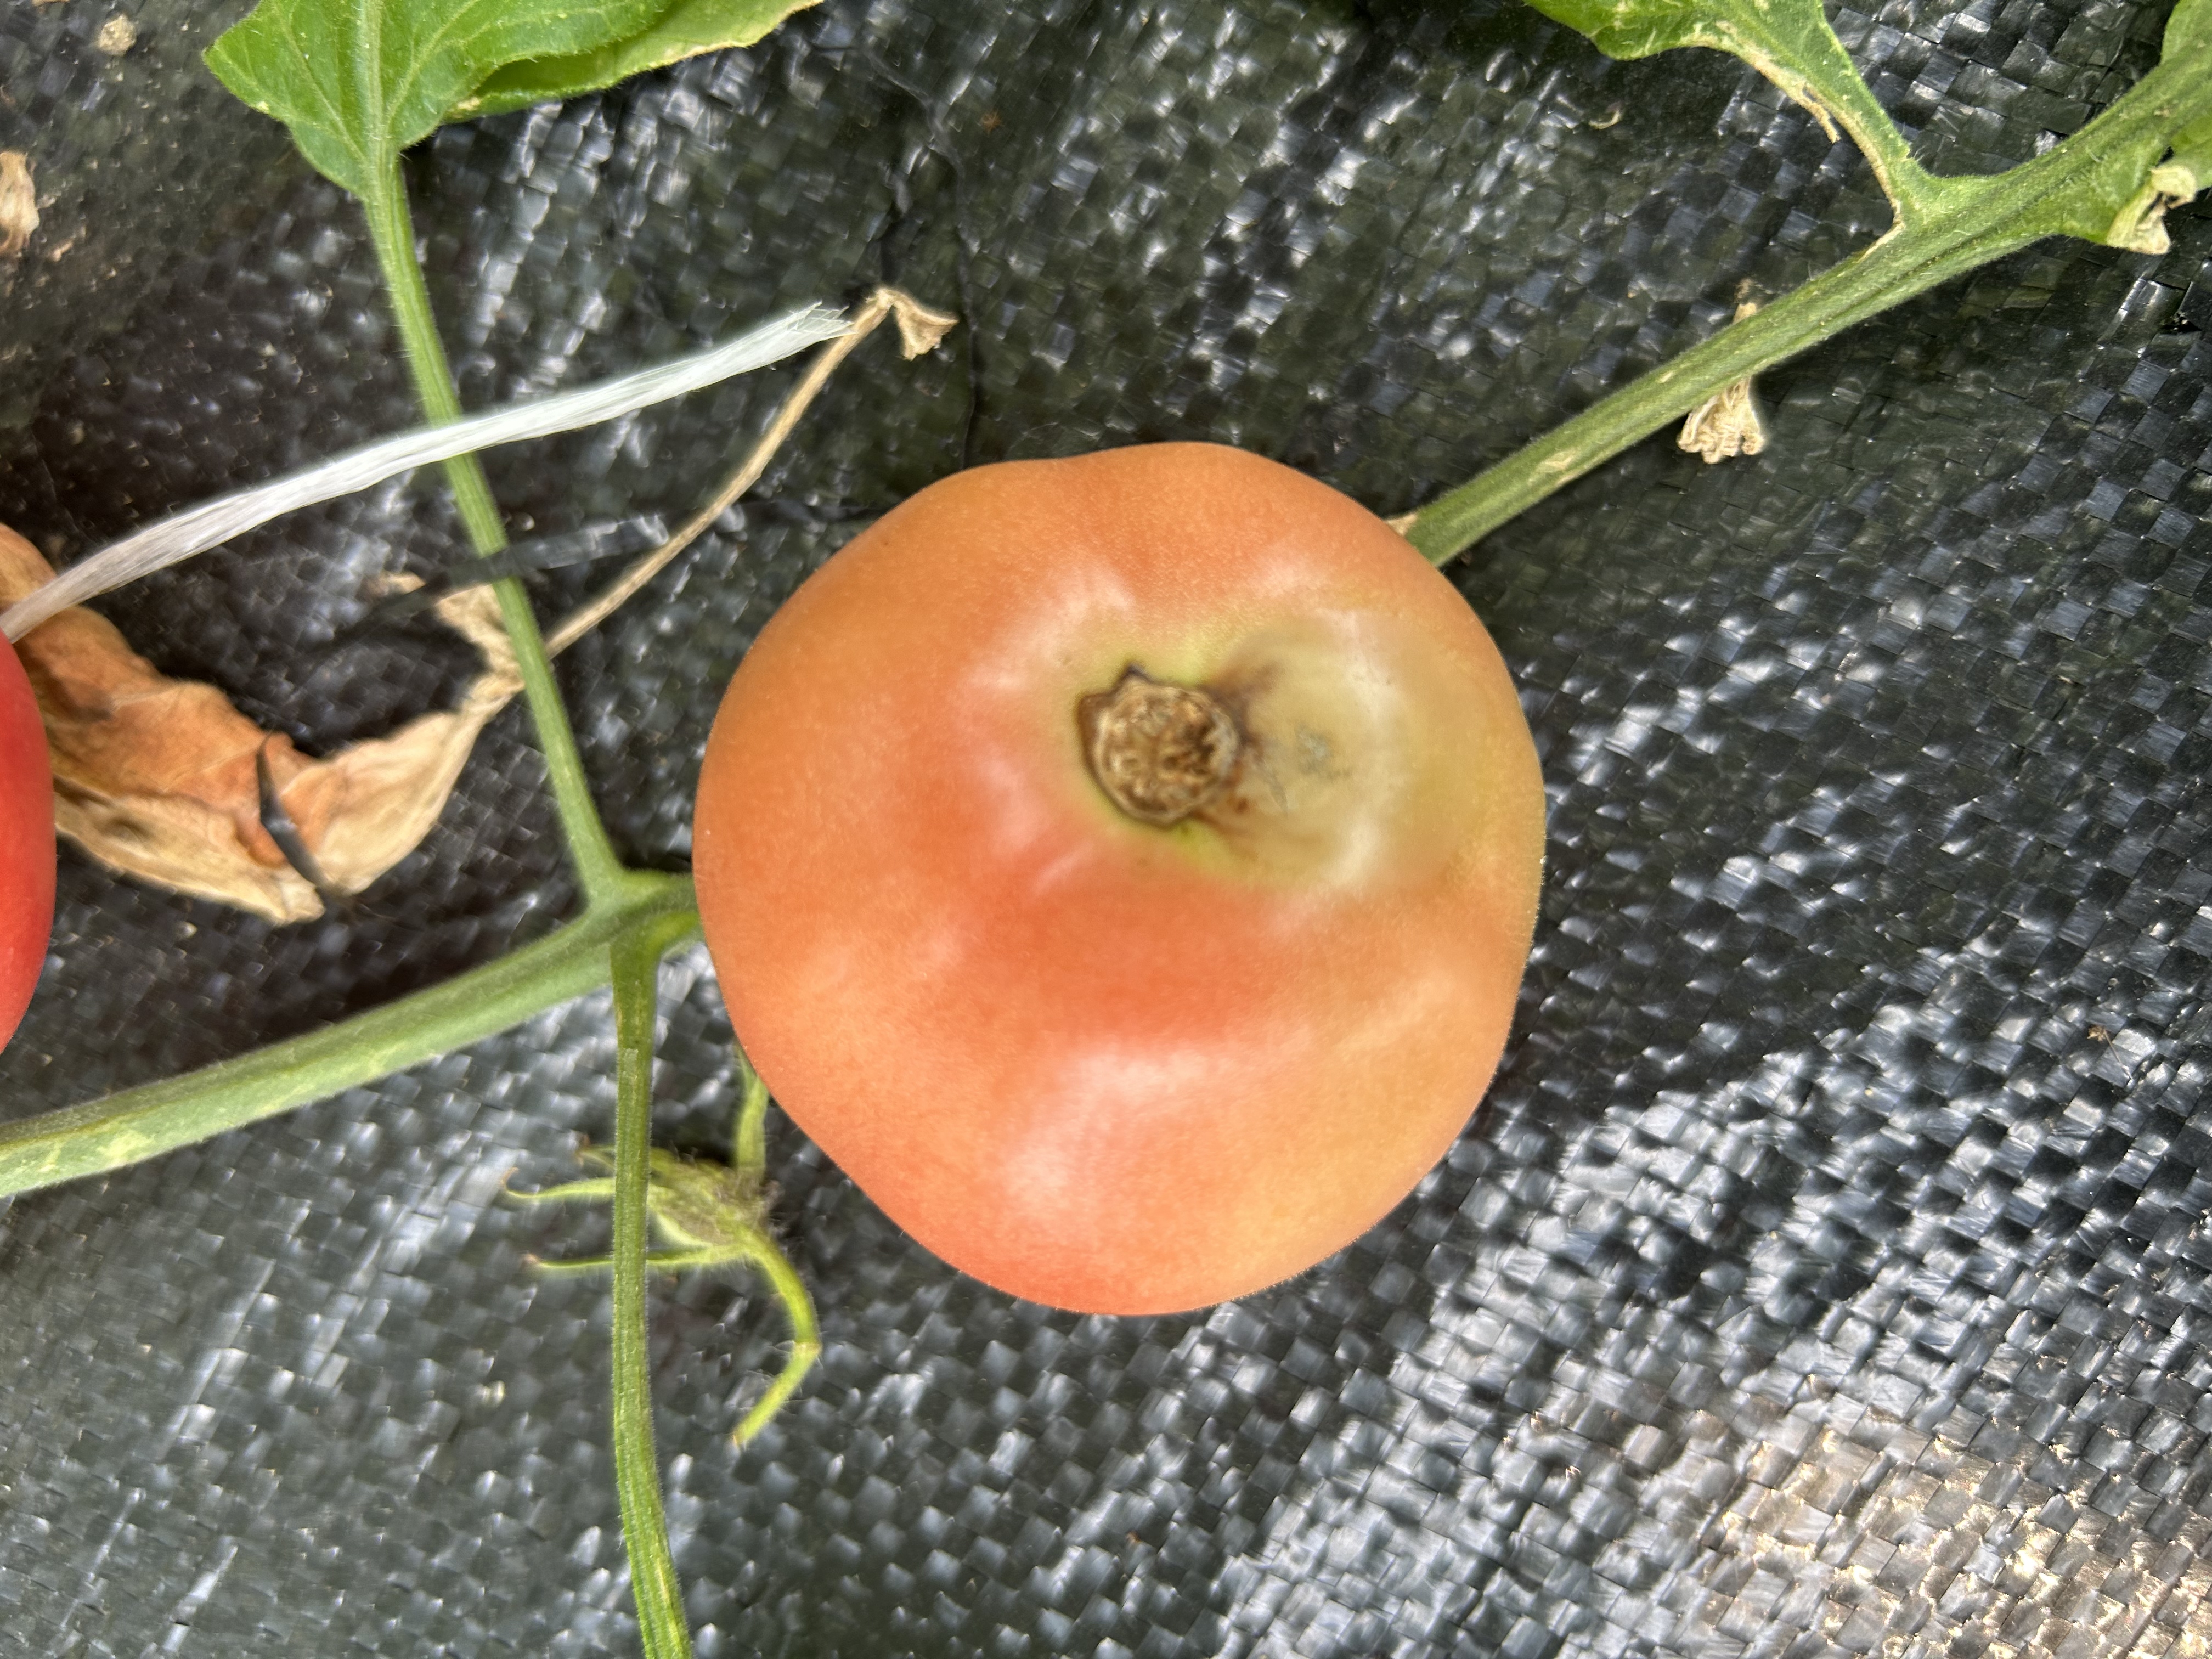
Disease: GrayMold